Chris Penn

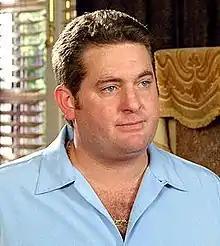
Penn in "Corky Romano" (2001)

Christopher Shannon Penn (October 10, 1965 – January 24, 2006), credited as Chris Penn after 1991, was an American actor. He was the brother of actor Sean Penn and musician Michael Penn. Noted as a skilled character actor, he was typically cast as a tough character, featured as a villain or a working-class thug, or in a comic role.